CompactDAQ

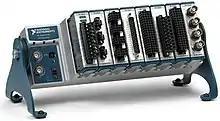
A CompactDAQ chassis with 8 different I/O modules plugged in.

CompactDAQ is a data acquisition platform built by National Instruments that includes a broad set of compatible hardware and software. CompactDAQ integrates hardware for data I/O with LabVIEW software to enable engineers to collect, process and analyse sensor data. CompactDAQ systems are less expensive than equivalent systems within the NI PXI Platform.